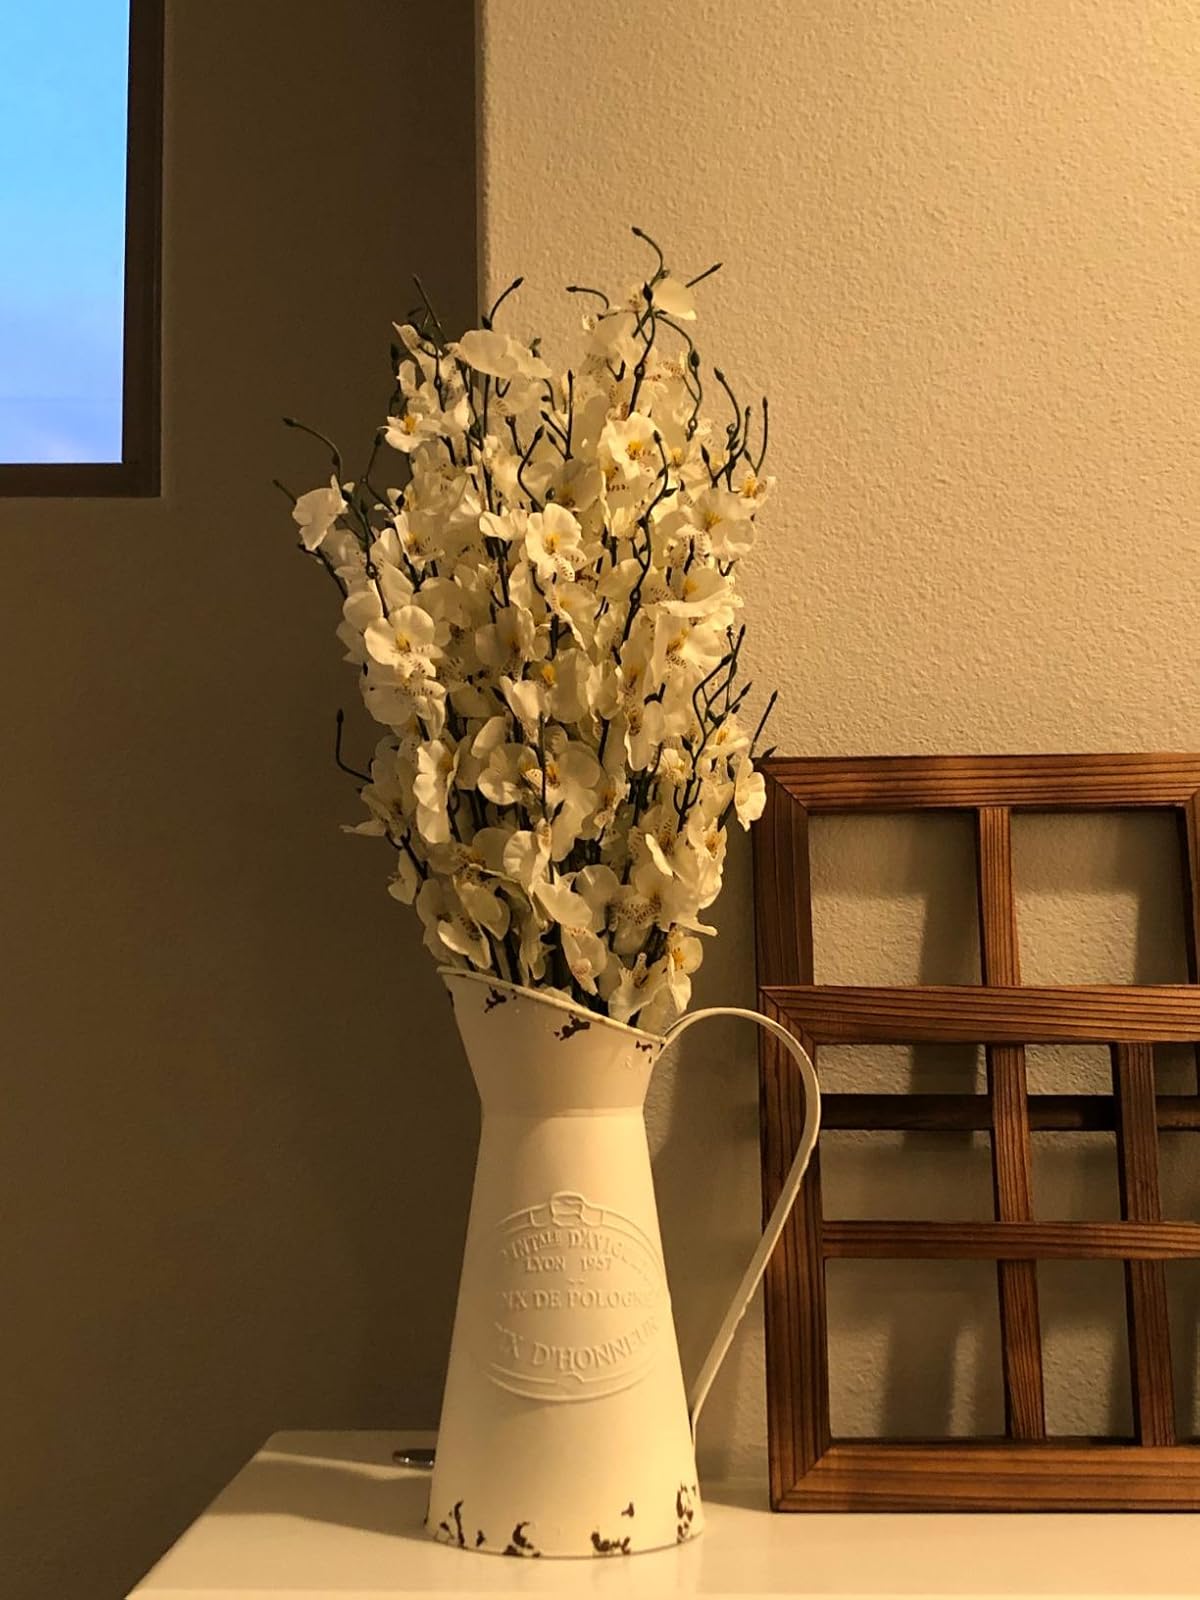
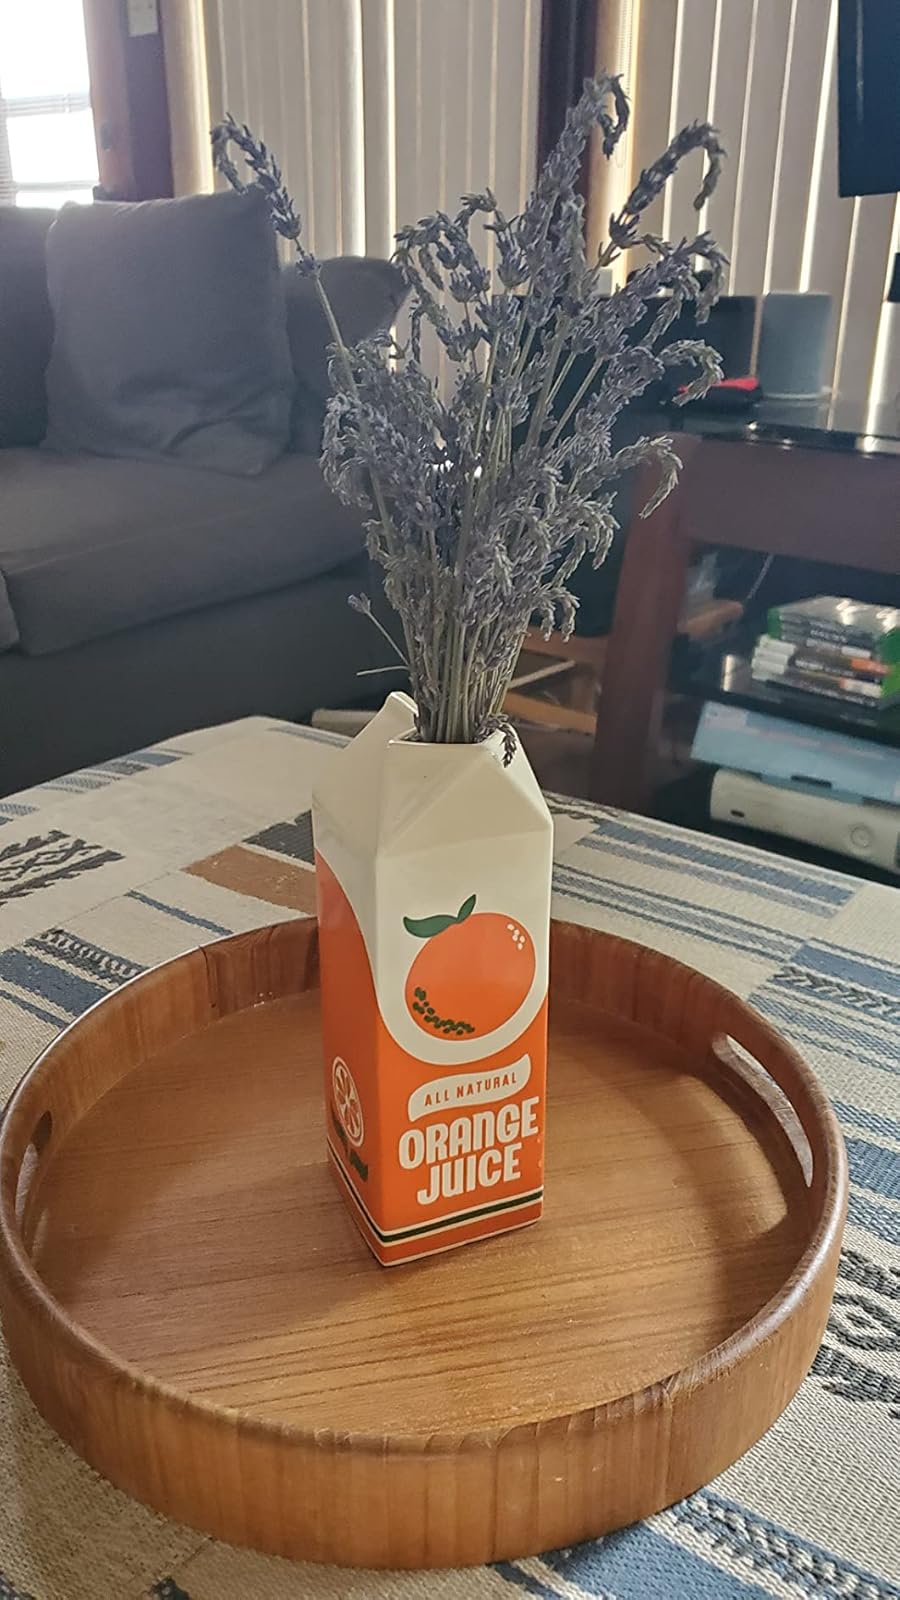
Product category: vase
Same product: no